Japanese rhinoceros beetle

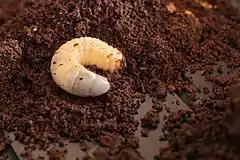
Third instar larva (last step before metamorphosis)

This beetle species prefers to live in broad-leaved forests with tropical or sub-tropical climates. They can also be found often in mountainous environments. Across populations and regions, male beetles can vary greatly in size and horn performance, and it is suggested that differences are due to relative intensities of selection.